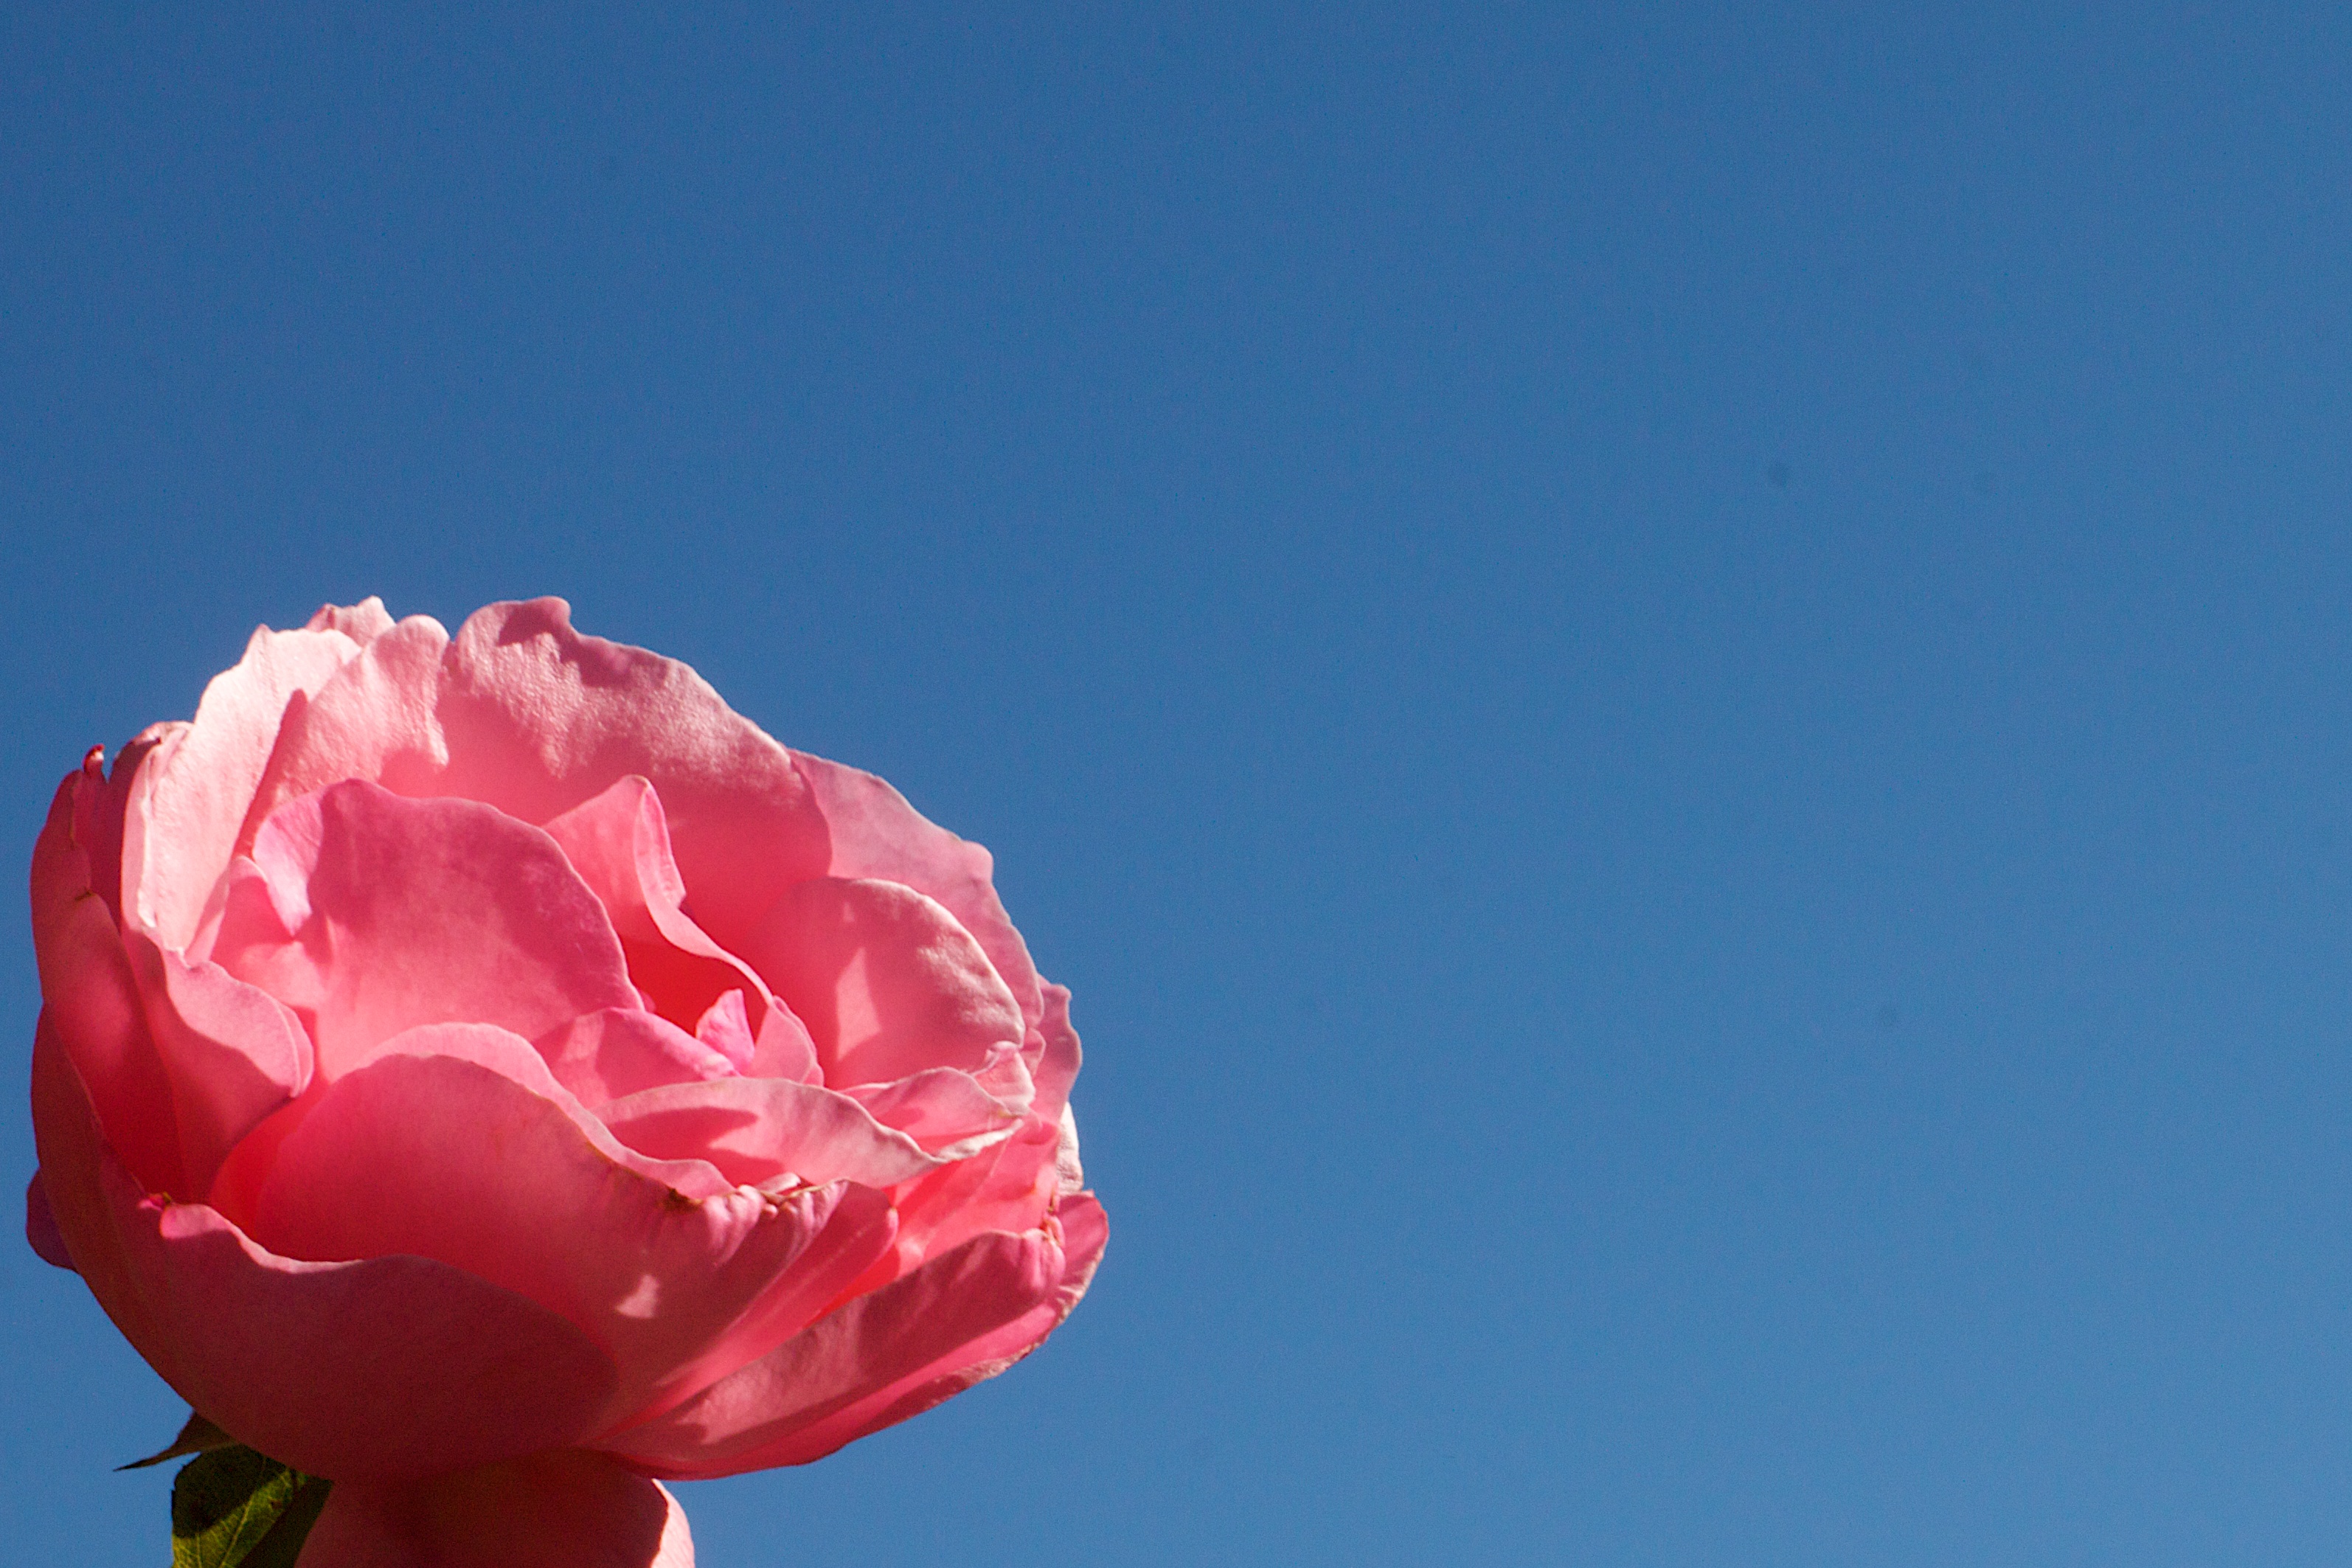
blossom, plant, sky, flower, petal, pink, flowering plant, land plant